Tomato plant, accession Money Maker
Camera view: bottom (45 deg); turntable rotation: 240 degrees
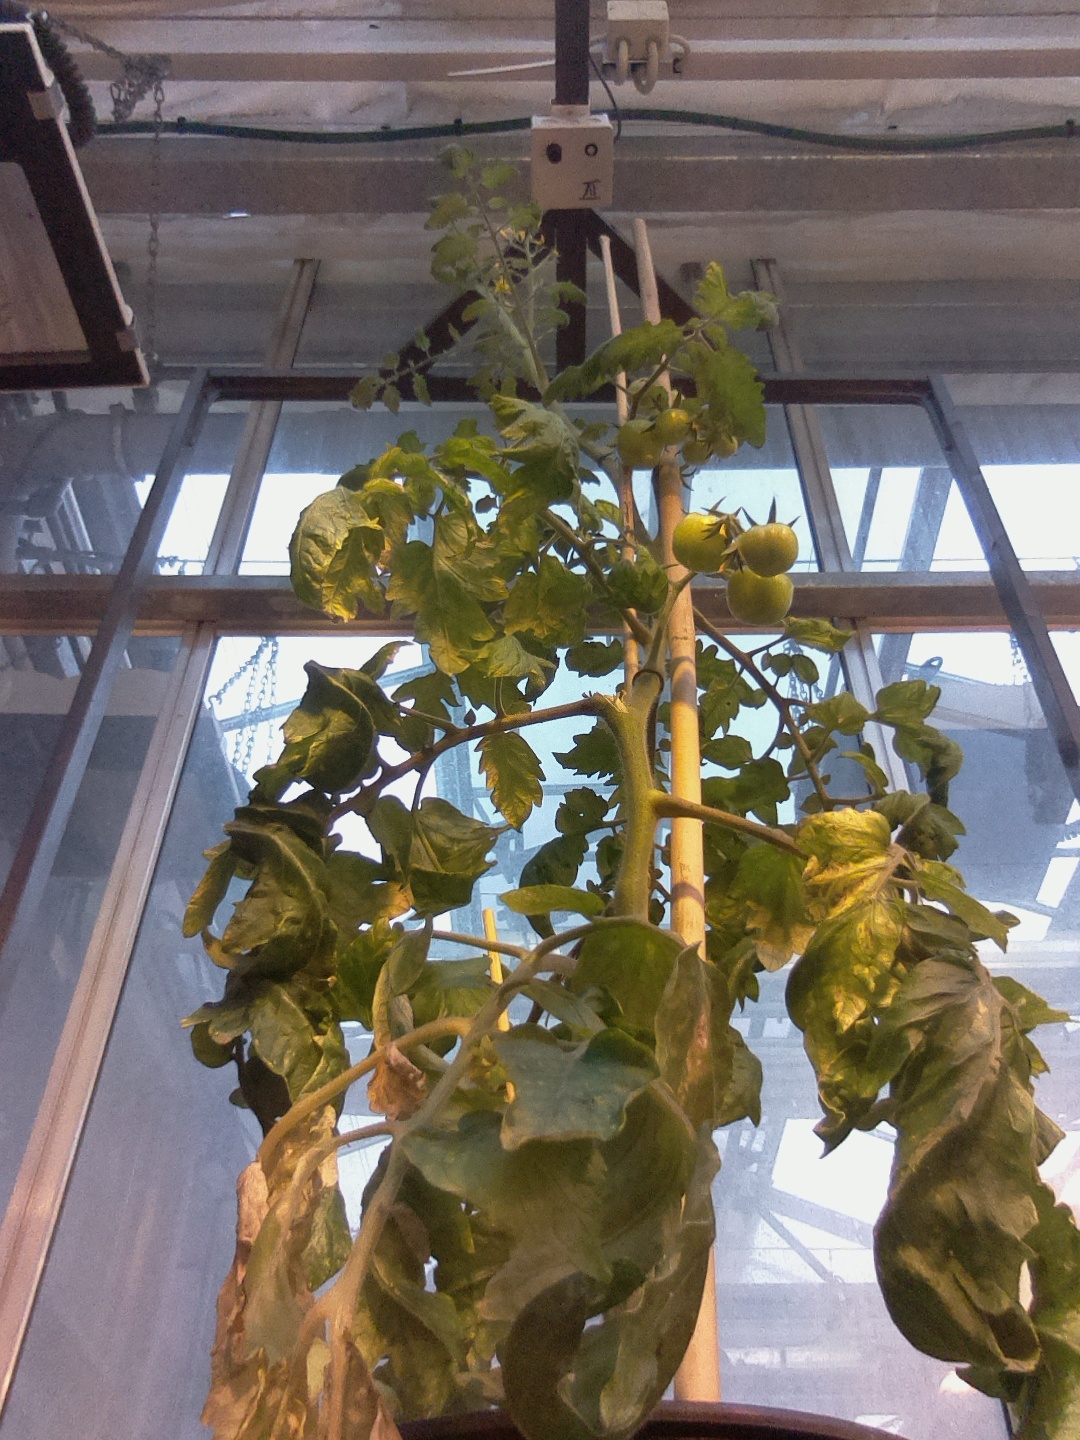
BBCH growth stage 73: 30%-40% of final fruit size